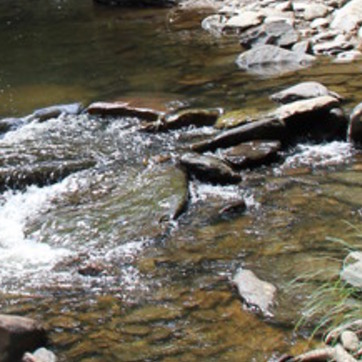
Material: water